Alcatraz Island

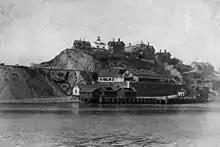
Alcatraz Island, 1896

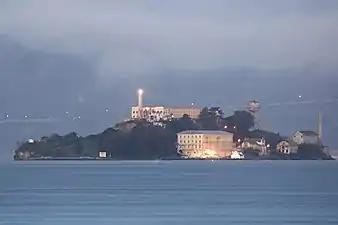
Alcatraz in the dawn mist, from the east. The "parade ground" is at left.

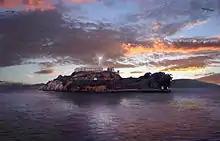
Alcatraz Island and lighthouse at sunset

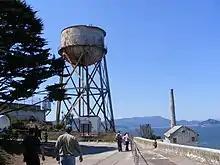
The water tower and powerhouse (at right), which generated electricity for the island

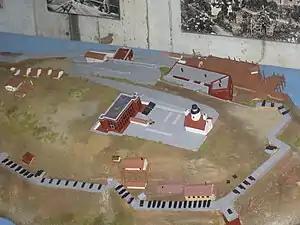
A model of Military Point Alcatraz, 1866–1868, now on display at Alcatraz Island

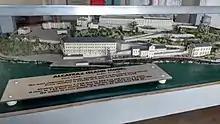
Model of the prison circa 1952, now on display at Alcatraz Island

The first European to document the islands of San Francisco Bay was Spanish naval officer and explorer Juan Manuel de Ayala during the Spanish rule of California; he charted San Francisco Bay in 1775. He named today's Yerba Buena Island as ""La Isla de los Alcatraces"", which translates as "The Island of the Gannets", but is commonly believed to translate as "The Island of the Pelicans" (the modern Spanish word for pelican is "pelícano"), from the archaic Spanish "" ("pelican"). No gannets are native to the Pacific Coast, making the older Spanish usage more likely.